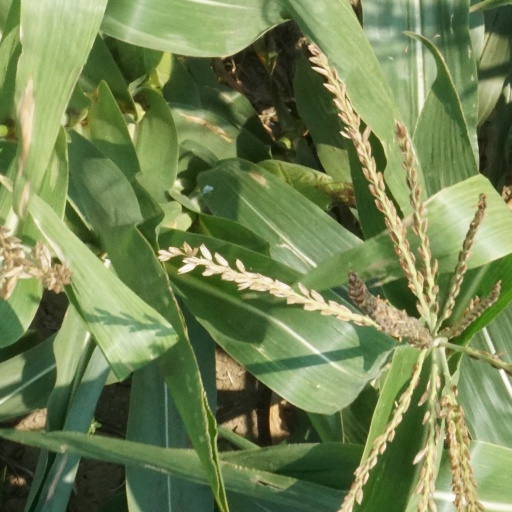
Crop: maize; corn